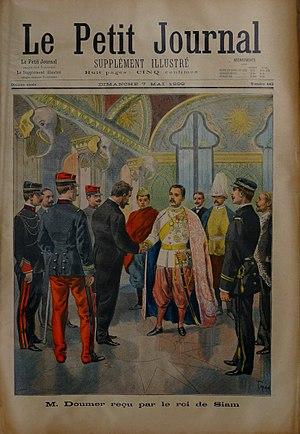
Paul Doumer en voyage au Siam 1899. Supplément Le Petit Journal n°442, 7 mai 1899. Gravure de Louis-Fortuné Méaulle. Collection personnelle.
Joseph Athanase Doumer, dit Paul Doumer, né le 22 mars 1857 à Aurillac et mort assassiné le 7 mai 1932 à Paris, est un homme d'État français. Il est président de la République du 13 juin 1931 au 7 mai 1932.